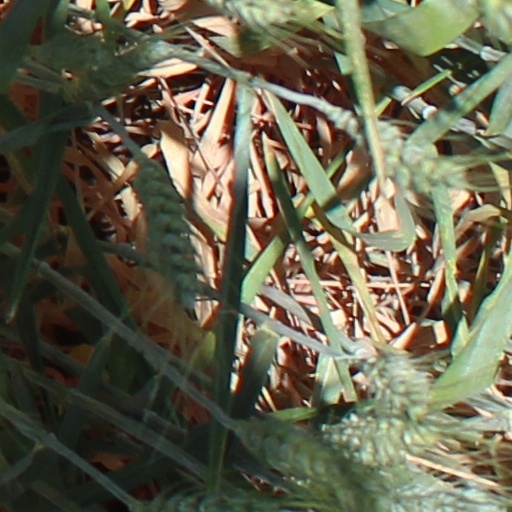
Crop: wheat